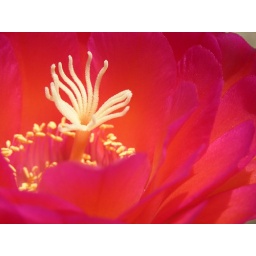
Star-nosed mole in pink flower